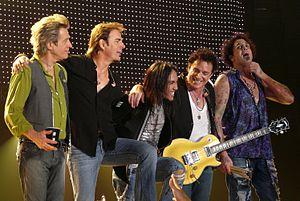
Journey est un groupe de soft rock et pop rock américain fondé en 1973 à San Francisco autour de Neal Schon et Gregg Rolie, anciens musiciens du groupe Santana. Le groupe est passé par plusieurs phases ; le plus fort de son succès commercial a eu lieu entre 1978 et 1987, après quoi le groupe s'est temporairement séparé. Après une longue mise en suspens à la suite de Raised on Radio, le groupe s'est reformé dans les années 1990 avec une succession de chanteurs.